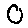
Label: 0